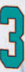
Number: 3